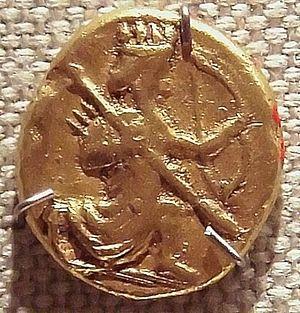
L'Empire achéménide est le premier des empires perses à régner sur une grande partie du Moyen-Orient durant le Iᵉʳ millénaire av. J.-C. Il s'étend alors au nord et à l'ouest en Asie Mineure, en Thrace et sur la plupart des régions côtières du Pont Euxin ; à l'est jusqu'en Afghanistan et sur une partie du Pakistan actuels, et au sud et au sud-ouest sur l'actuel Irak, sur la Syrie, le Liban, Israël et la Palestine, la Jordanie, le nord de l'Arabie saoudite, l'Égypte, et jusqu'au nord de la Libye.